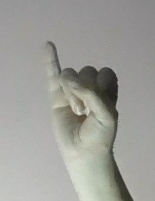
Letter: meem